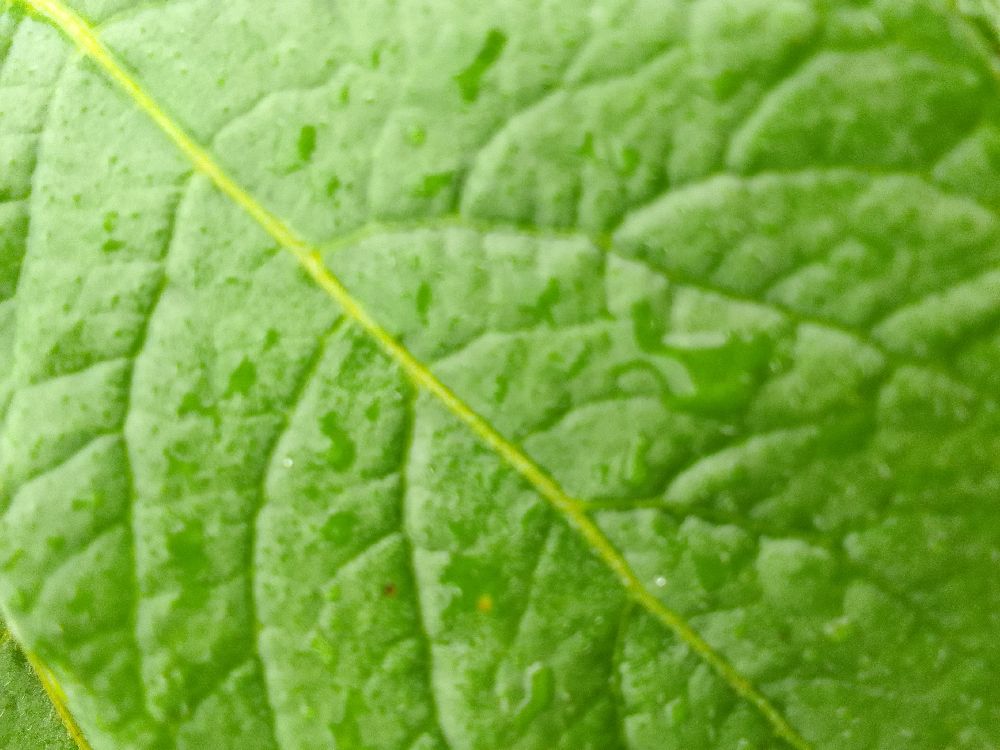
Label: Healthy